José Navarro (footballer, born 1948)

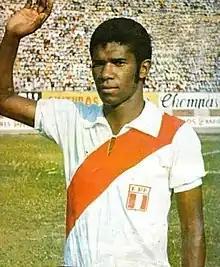
Navarro in 1973

José Mercedes Navarro Aramburu (born 24 September 1948 in Lima) is a former Peruvian football defender who played for Peru in the 1978 FIFA World Cup.